Paleostress inversion

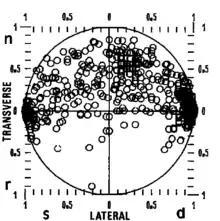
2) Fault movement: components of normal, reverse, sinistral (left-lateral) and dextral (right-lateral) are resolved. Concentration of dots gives a glance at the distribution of stress direction.

Fault movement is resolved into three components (as in 3D), which are vertical transverse, horizontal transverse and lateral components, by trigonometric relation with the measured dips and trends. Net slip is shown more clearly which paves the way to understanding the deformation.